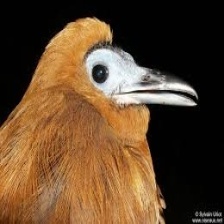
Species: CAPUCHINBIRD
Scientific name: PERISSOCEPHALUS TRICOLOR